USS Albacore (AGSS-569)

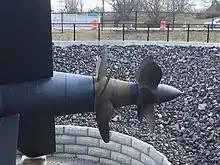
USS "Albacore"s final tail with contra-rotating propellers

In November 1956, "Albacore" reentered the shipyard for engine conversion. She departed New London on 11 March 1957, for operations out of San Juan, Puerto Rico, and Guantánamo Bay, Cuba. The submarine returned to Boston, Massachusetts, on 2 April 1957 and operated locally out of Boston and Portsmouth until entering the Portsmouth Naval Shipyard early in 1958 for an overhaul that lasted until June.